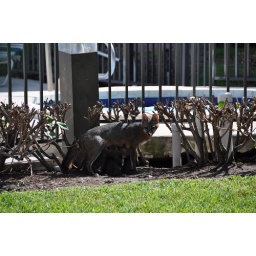
mother silver fox feeding her pups out side my window my poo is in the backround